Sheep

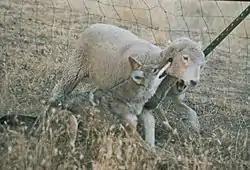
A lamb being attacked by coyotes with a bite to the throat

Common forms of preventive medication for sheep are vaccinations and treatments for parasites. Both external and internal parasites are the most prevalent malady in sheep, and are either fatal, or reduce the productivity of flocks. Worms are the most common internal parasites. They are ingested during grazing, incubate within the sheep, and are expelled through the digestive system (beginning the cycle again). Oral anti-parasitic medicines, known as drenches, are given to a flock to treat worms, sometimes after worm eggs in the feces has been counted to assess infestation levels. Afterwards, sheep may be moved to a new pasture to avoid ingesting the same parasites. External sheep parasites include: lice (for different parts of the body), sheep keds, nose bots, sheep itch mites, and maggots. Keds are blood-sucking parasites that cause general malnutrition and decreased productivity, but are not fatal. Maggots are those of the bot fly and the blow-fly, commonly "Lucilia sericata" or its relative "L. cuprina". Fly maggots cause the extremely destructive condition of flystrike. Flies lay their eggs in wounds or wet, manure-soiled wool; when the maggots hatch they burrow into a sheep's flesh, eventually causing death if untreated. In addition to other treatments, crutching (shearing wool from a sheep's rump) is a common preventive method. Some countries allow mulesing, a practice that involves stripping away the skin on the rump to prevent fly-strike, normally performed when the sheep is a lamb. Nose bots are fly larvae that inhabit a sheep's sinuses, causing breathing difficulties and discomfort. Common signs are a discharge from the nasal passage, sneezing, and frantic movement such as head shaking. External parasites may be controlled through the use of backliners, sprays or immersive sheep dips.